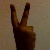
The image shows a hand gesture representing the number 2 in Indian Sign Language.